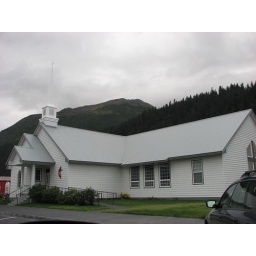
Pretty church building against mountain backdrop.